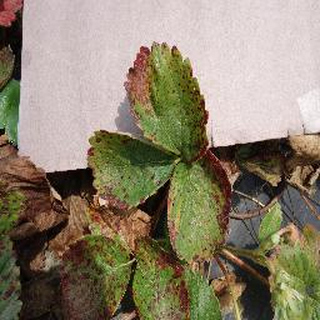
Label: strawberry_leaf_scorch